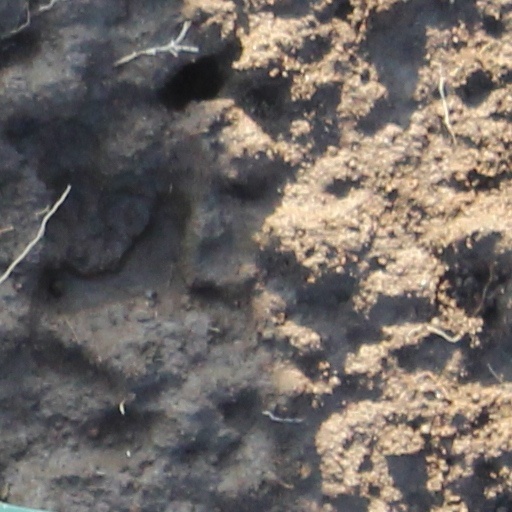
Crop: wheat